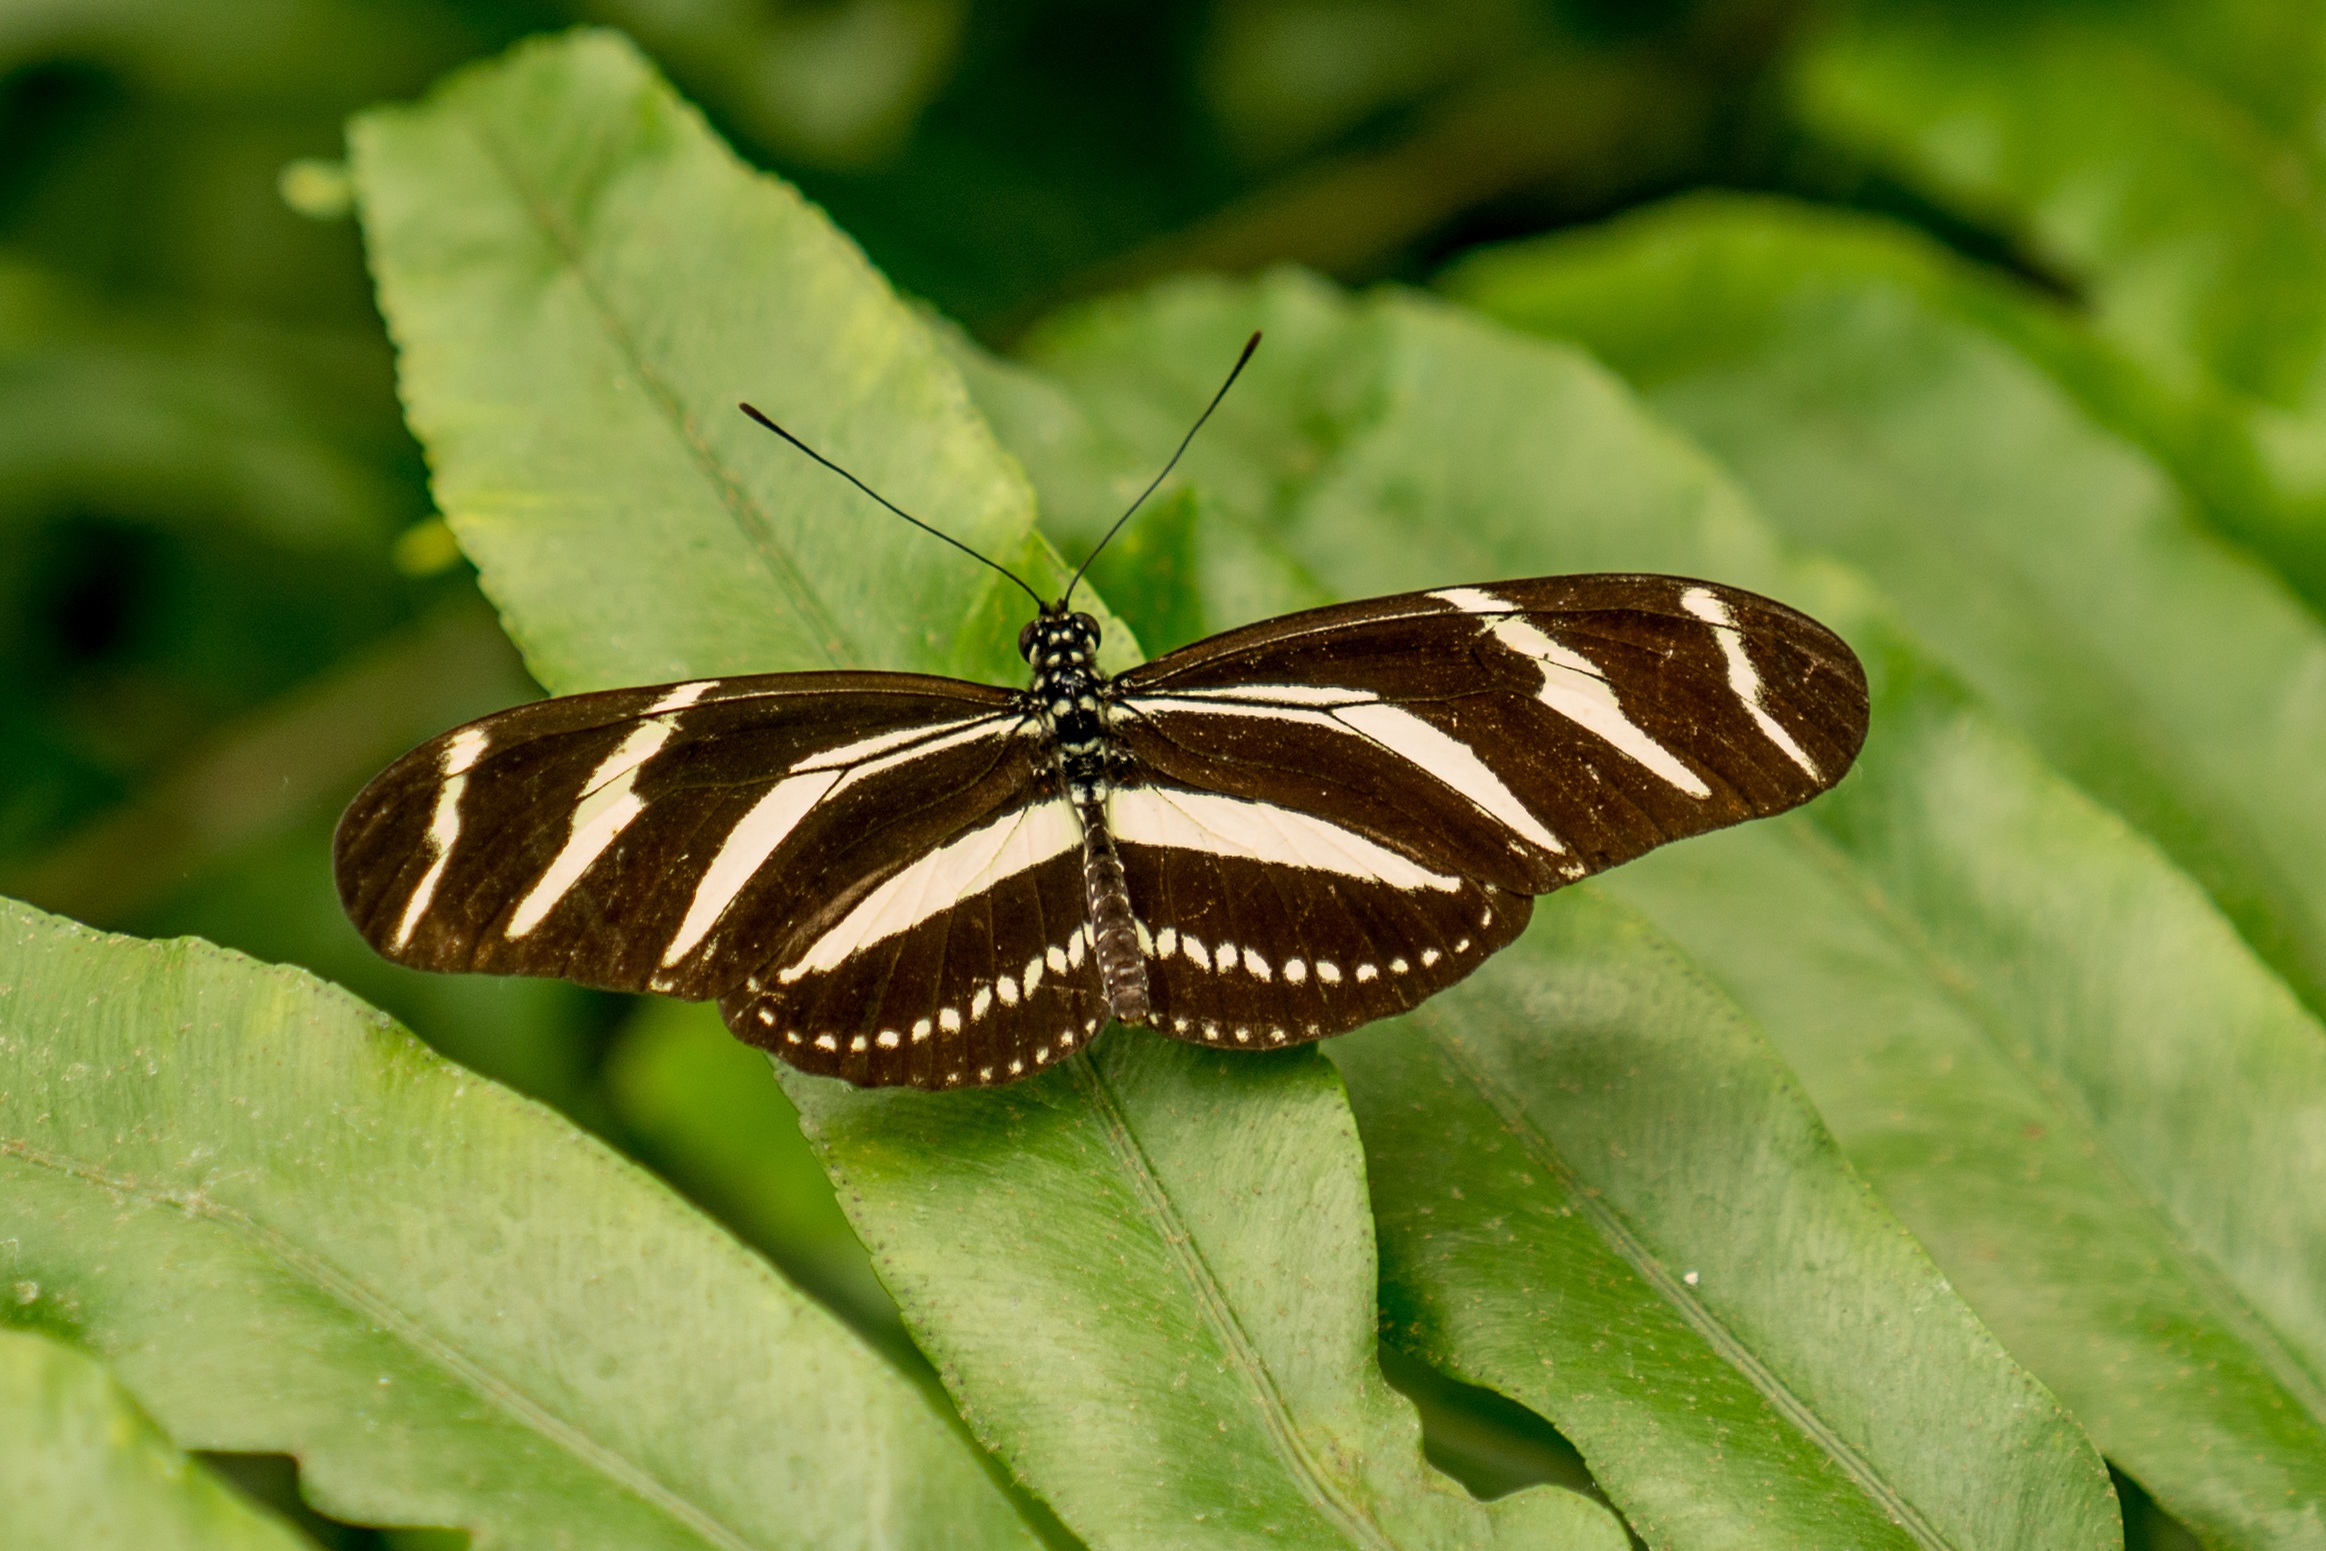
nature, wing, plant, leaf, flower, animal, green, insect, macro, botany, butterfly, garden, fauna, invertebrate, close up, posing, spain, wings, insects, beauty, detail, bugs, malaga, macro photography, arthropod, benalmadena, butterfly wings, pollinator, moths and butterflies, lycaenid, brush footed butterfly, colias, benalm dena mariposario